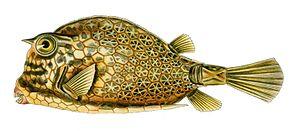
Voici les listes des espèces de poissons de mer et d'eau douce signalées en Guyane. Certaines espèces classées en poissons de mer peuvent se retrouver dans les fleuves ou les marais, mais effectuent une partie de leur cycle en mer.
Acanthostracion quadricornis est une espèce de poissons de la famille des Ostraciidae.
Cette sous-famille n'est pas reconnu par FishBase qui place ces genres directement sous Ostraciidae.